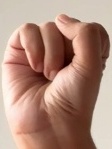
ASL sign: S